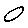
Label: 0